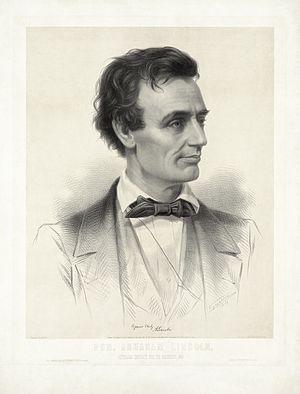
Abraham Lincoln, né le 12 février 1809 dans le comté de Hardin et mort assassiné le 15 avril 1865 à Washington, D.C., est un homme d'État américain. Il est le seizième président des États-Unis. Il est élu à deux reprises président des États-Unis, en novembre 1860 et en novembre 1864. Il est le premier président républicain de l’histoire du pays. Il a dirigé les États-Unis lors de la pire crise constitutionnelle, militaire et morale de leur histoire, la guerre de Sécession, et réussit à préserver l’Union. C’est au cours de celle-ci qu’il fait ratifier le XIIIᵉ amendement de la Constitution des États-Unis, qui abolit l’esclavage. Il sort victorieux de la guerre. Assassiné cinq jours plus tard, à la suite d'un complot organisé par des confédérés, il ne termine pas son second mandat.